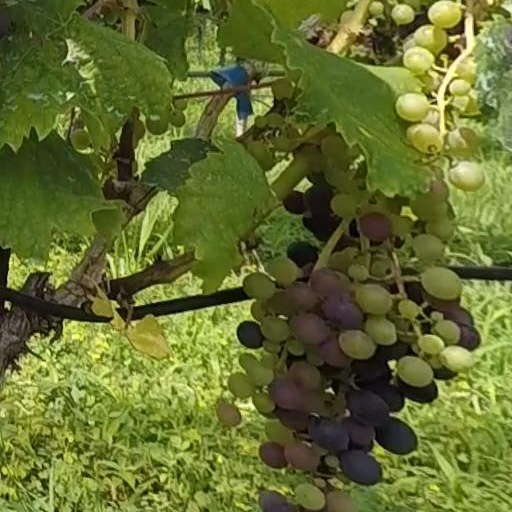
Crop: grape